Matthias Brändle

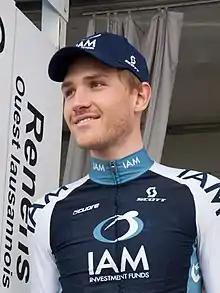
Brändle at the 2013 Tour de Romandie

Matthias Brändle (born 7 December 1989) is an Austrian professional road bicycle racer. Brändle is a seven-time winner of the Austrian National Time Trial Championships (2009, 2013, 2014, 2016, 2019, 2020 and 2021), and also won the Austrian National Road Race Championships in 2016.